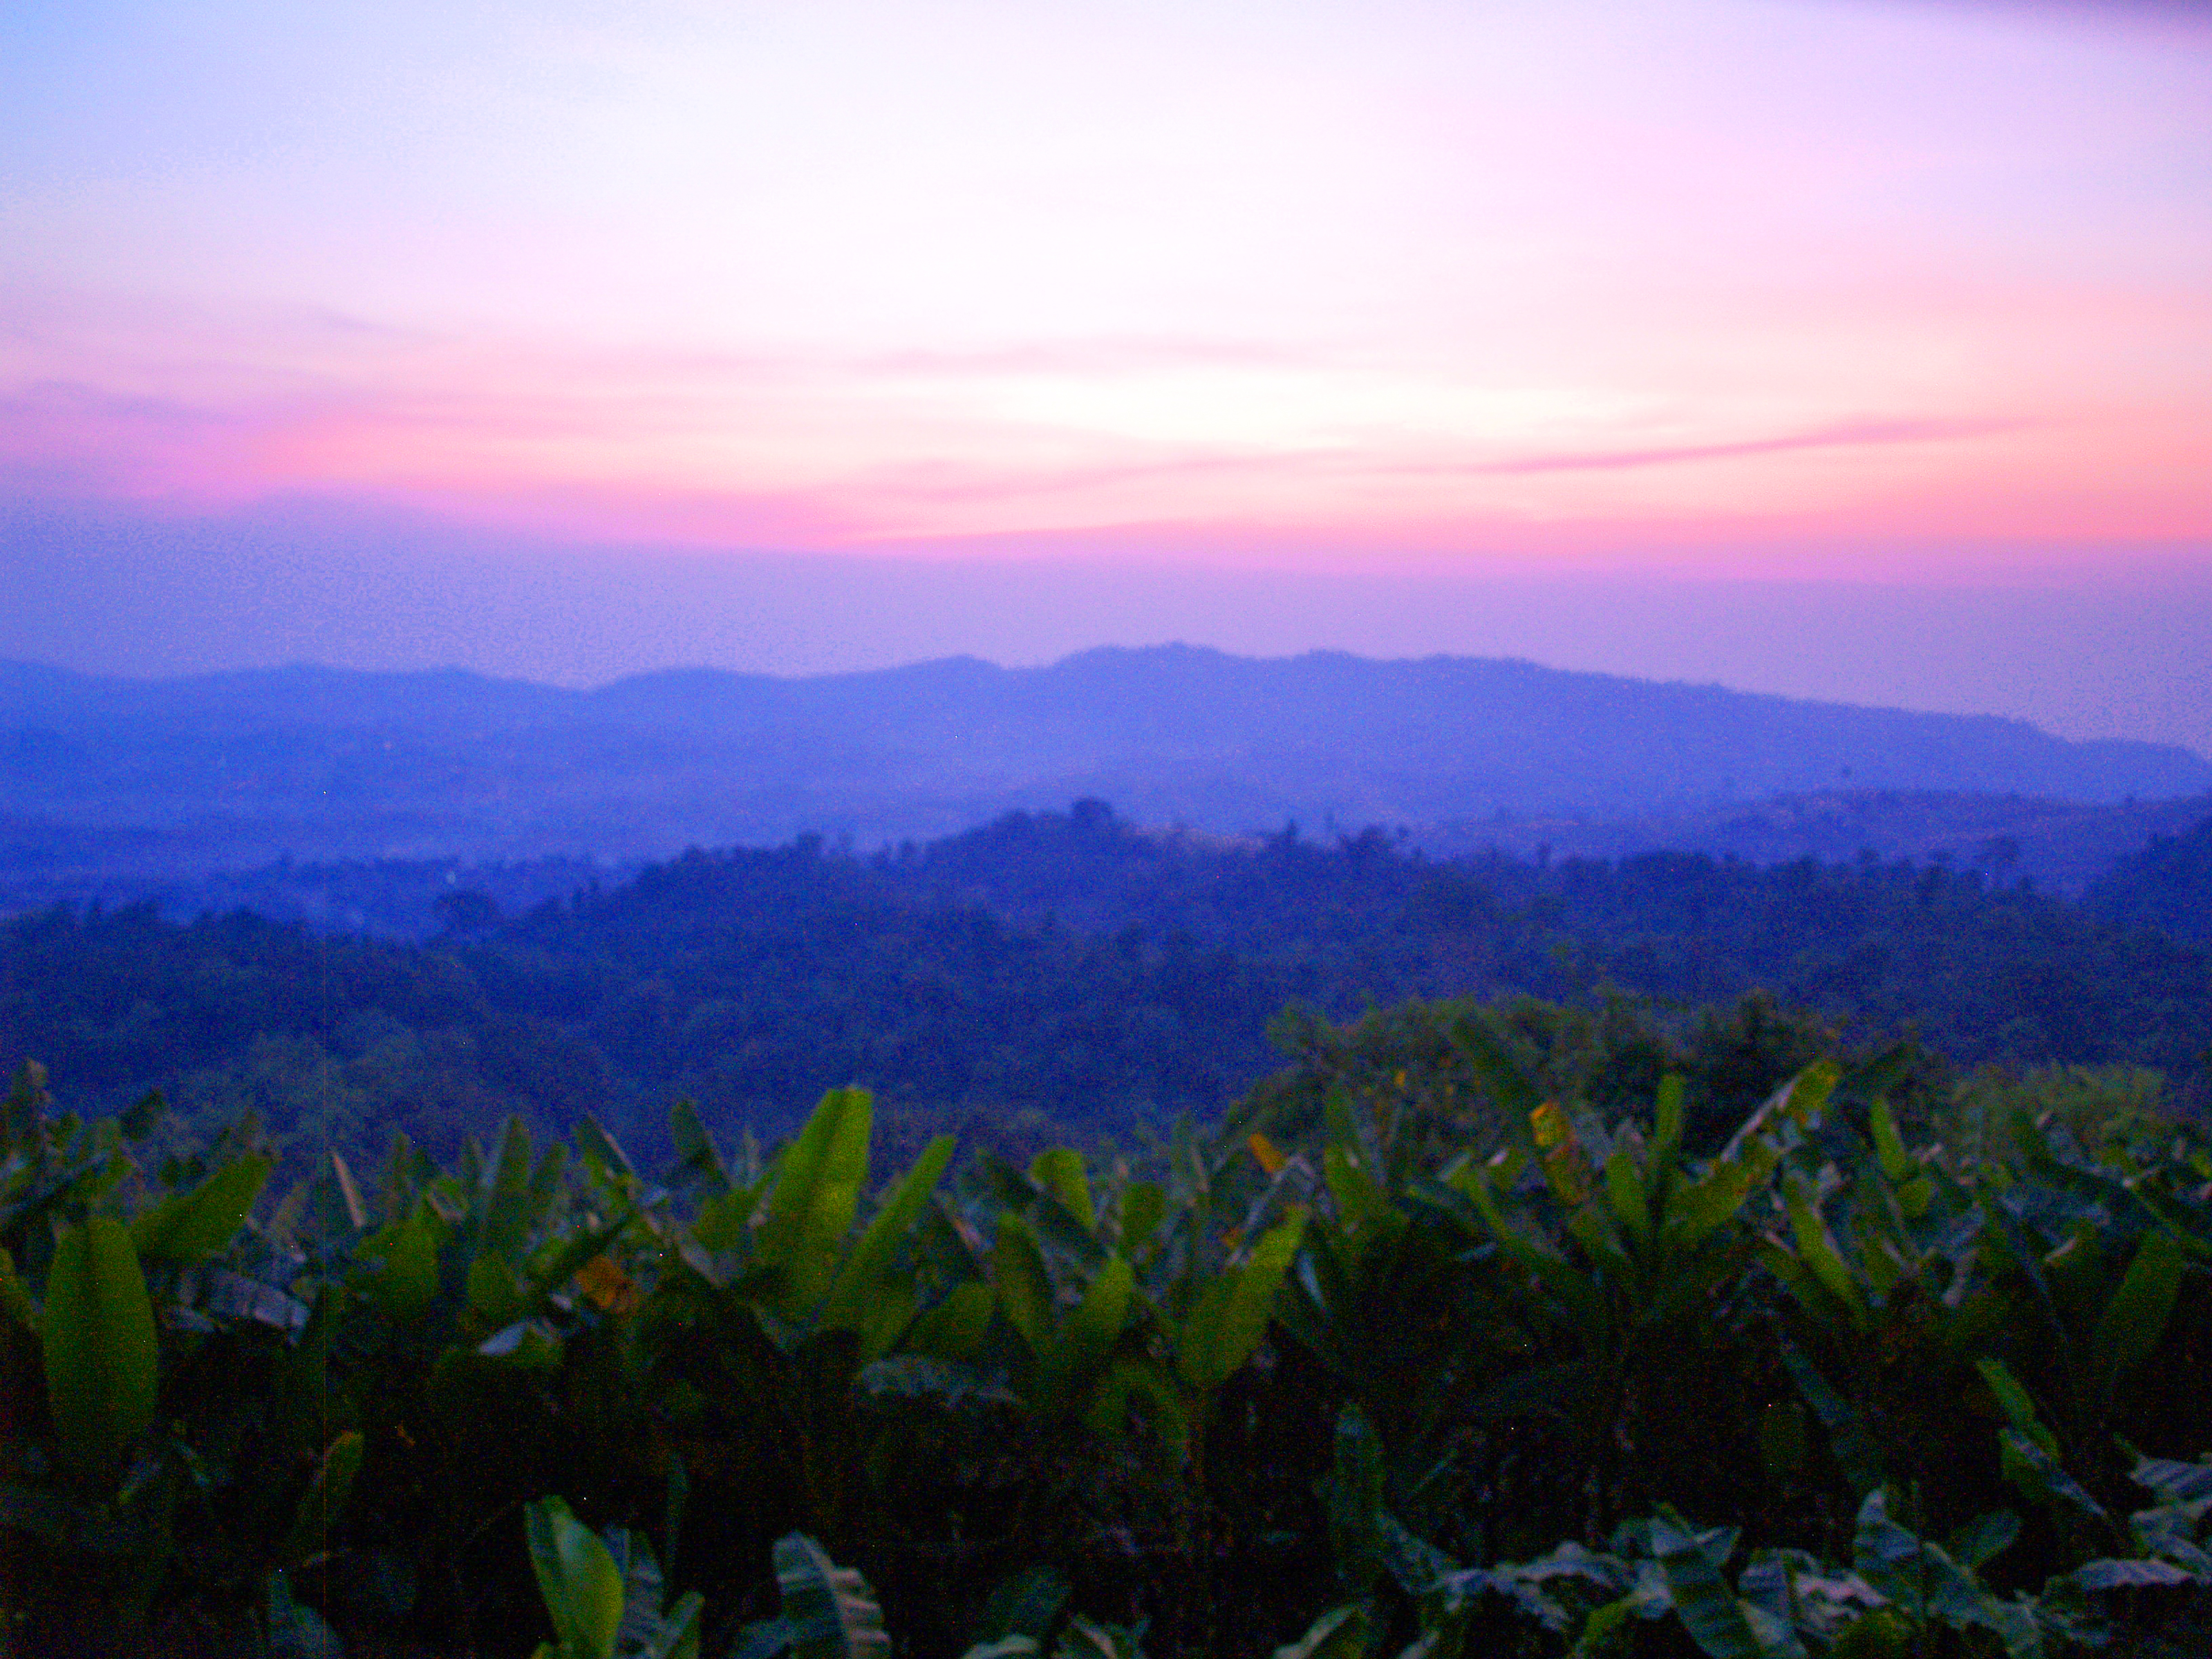
sunset, sunrise, nature, sky, sun, beautiful, orange, view, summer, landscape, background, blue, sunlight, cloud, color, beauty, dawn, dusk, morning, light, scene, twilight, scenic, outdoor, spring, horizon, yellow, travel, evening, sunshine, vegetation, mount scenery, mountain, hill station, hill, leaf, atmosphere, tree, afterglow, national park, forest, mountain range, grass, escarpment, shrubland, rainforest, field, jungle, computer wallpaper, plant community